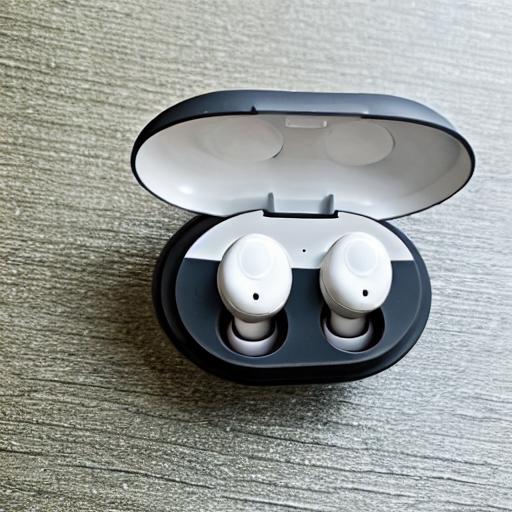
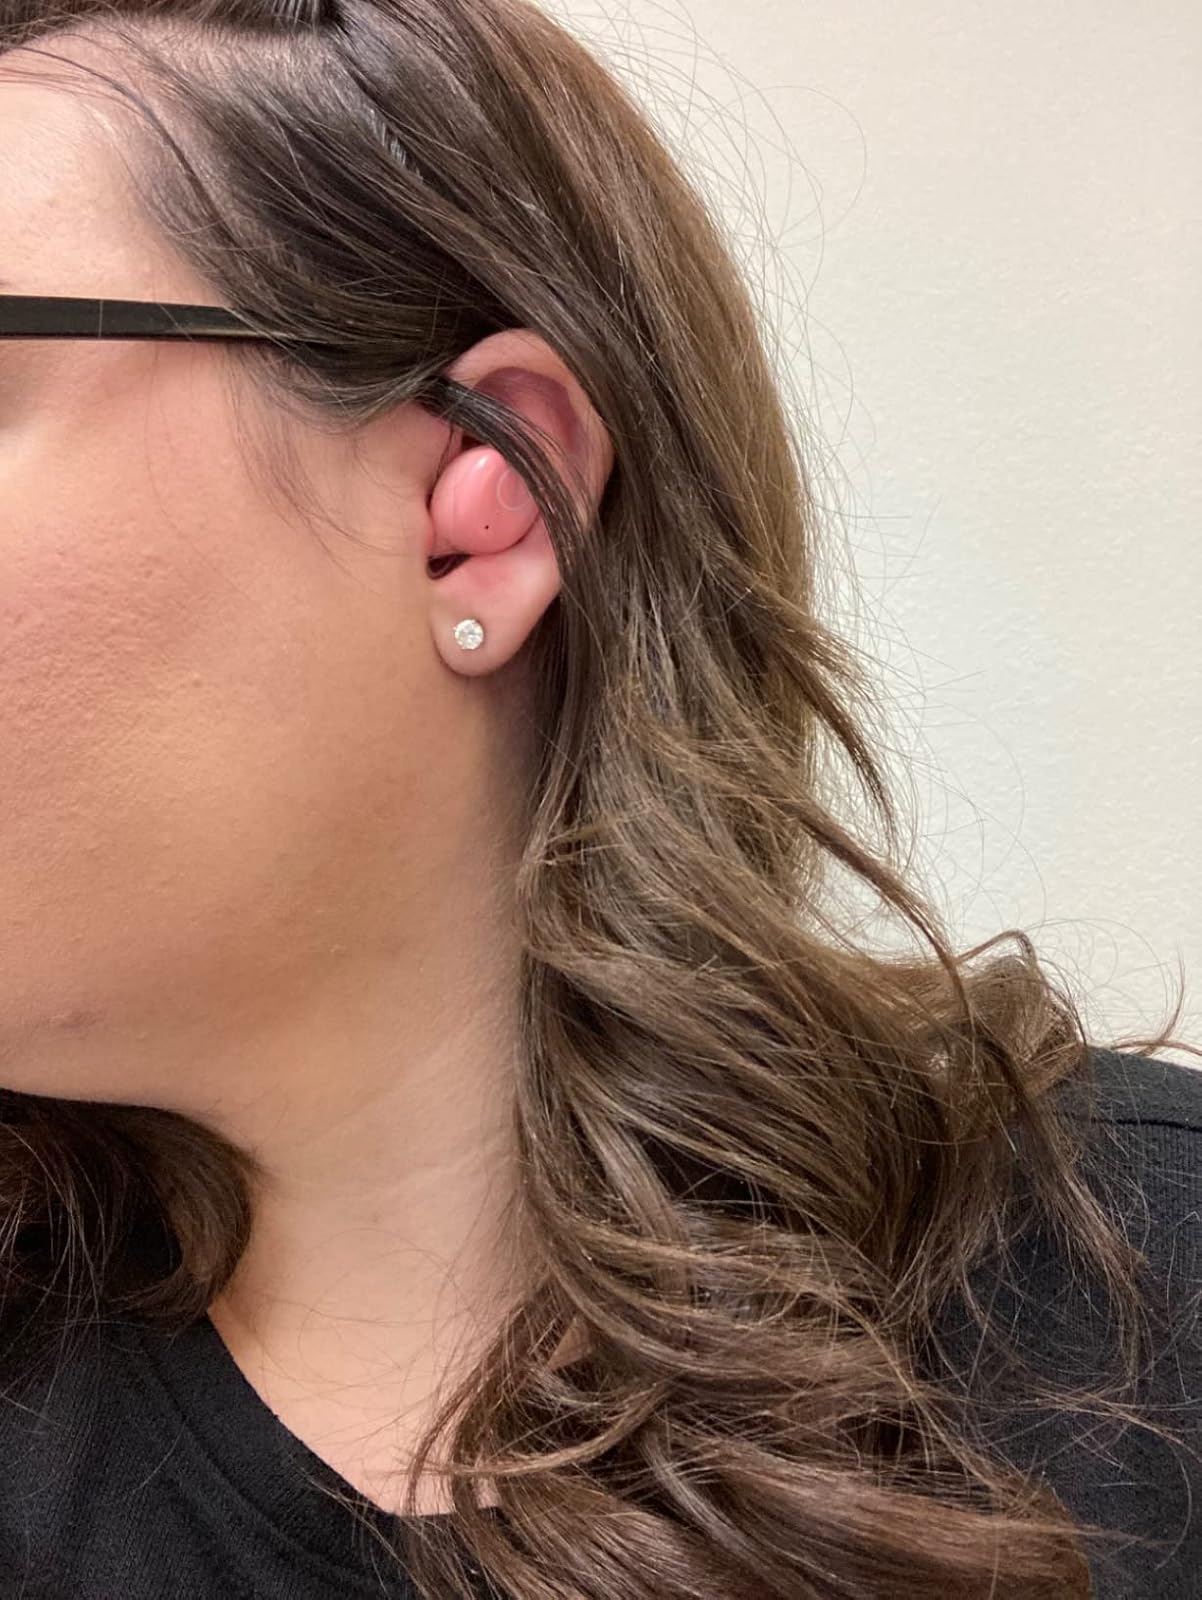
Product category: earbuds
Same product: no